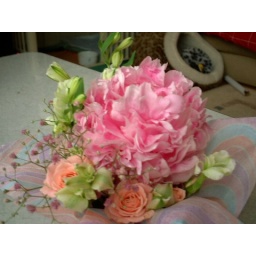
This big pink flower is called &amp;quot;Shakunage&amp;quot; in Japanese.This flower is very elegant, and smells refined indulgently.